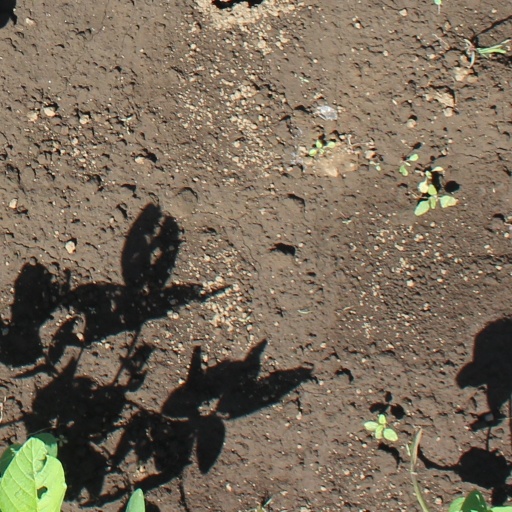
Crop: soybean